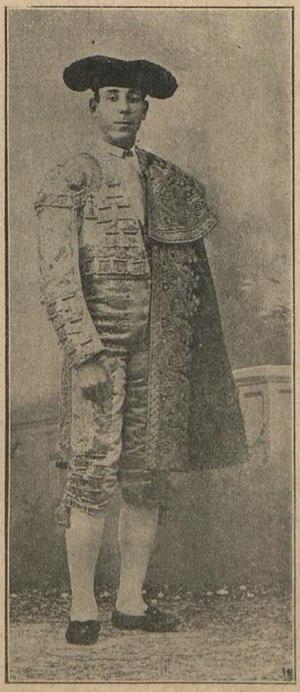
Antonio Montes Vico, né à Séville le 20 décembre 1876, mort à Mexico le 13 janvier 1907, était un matador espagnol.